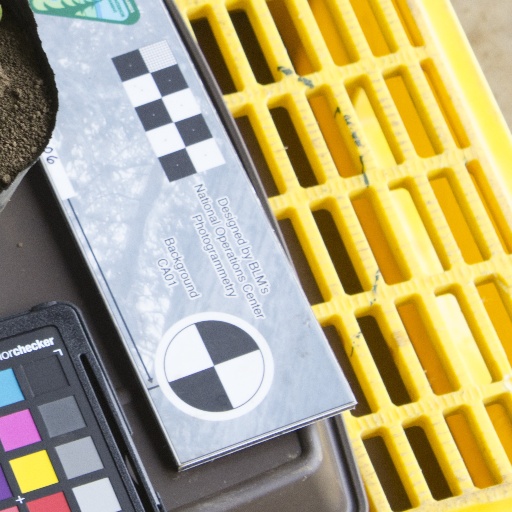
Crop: soybean